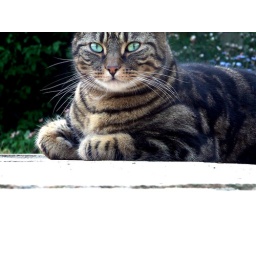
my cat Harvey again, I love the depth of green in his eyes here...